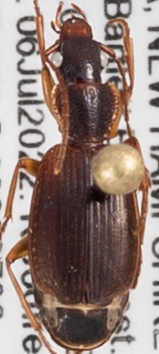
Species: Cymindis cribricollis
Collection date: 2022-07-06
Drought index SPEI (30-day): -1.376
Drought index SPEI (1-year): -0.692
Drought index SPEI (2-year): -1.28